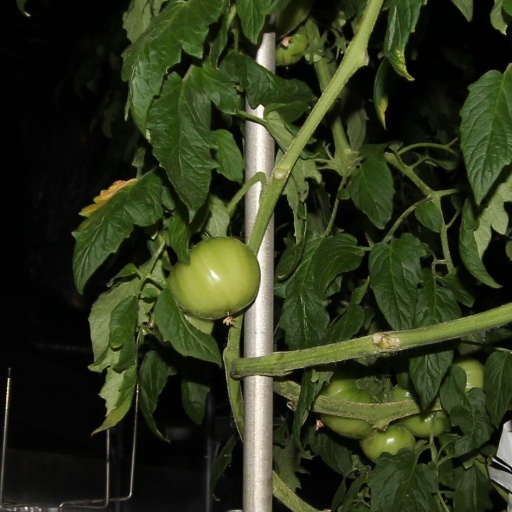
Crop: tomato